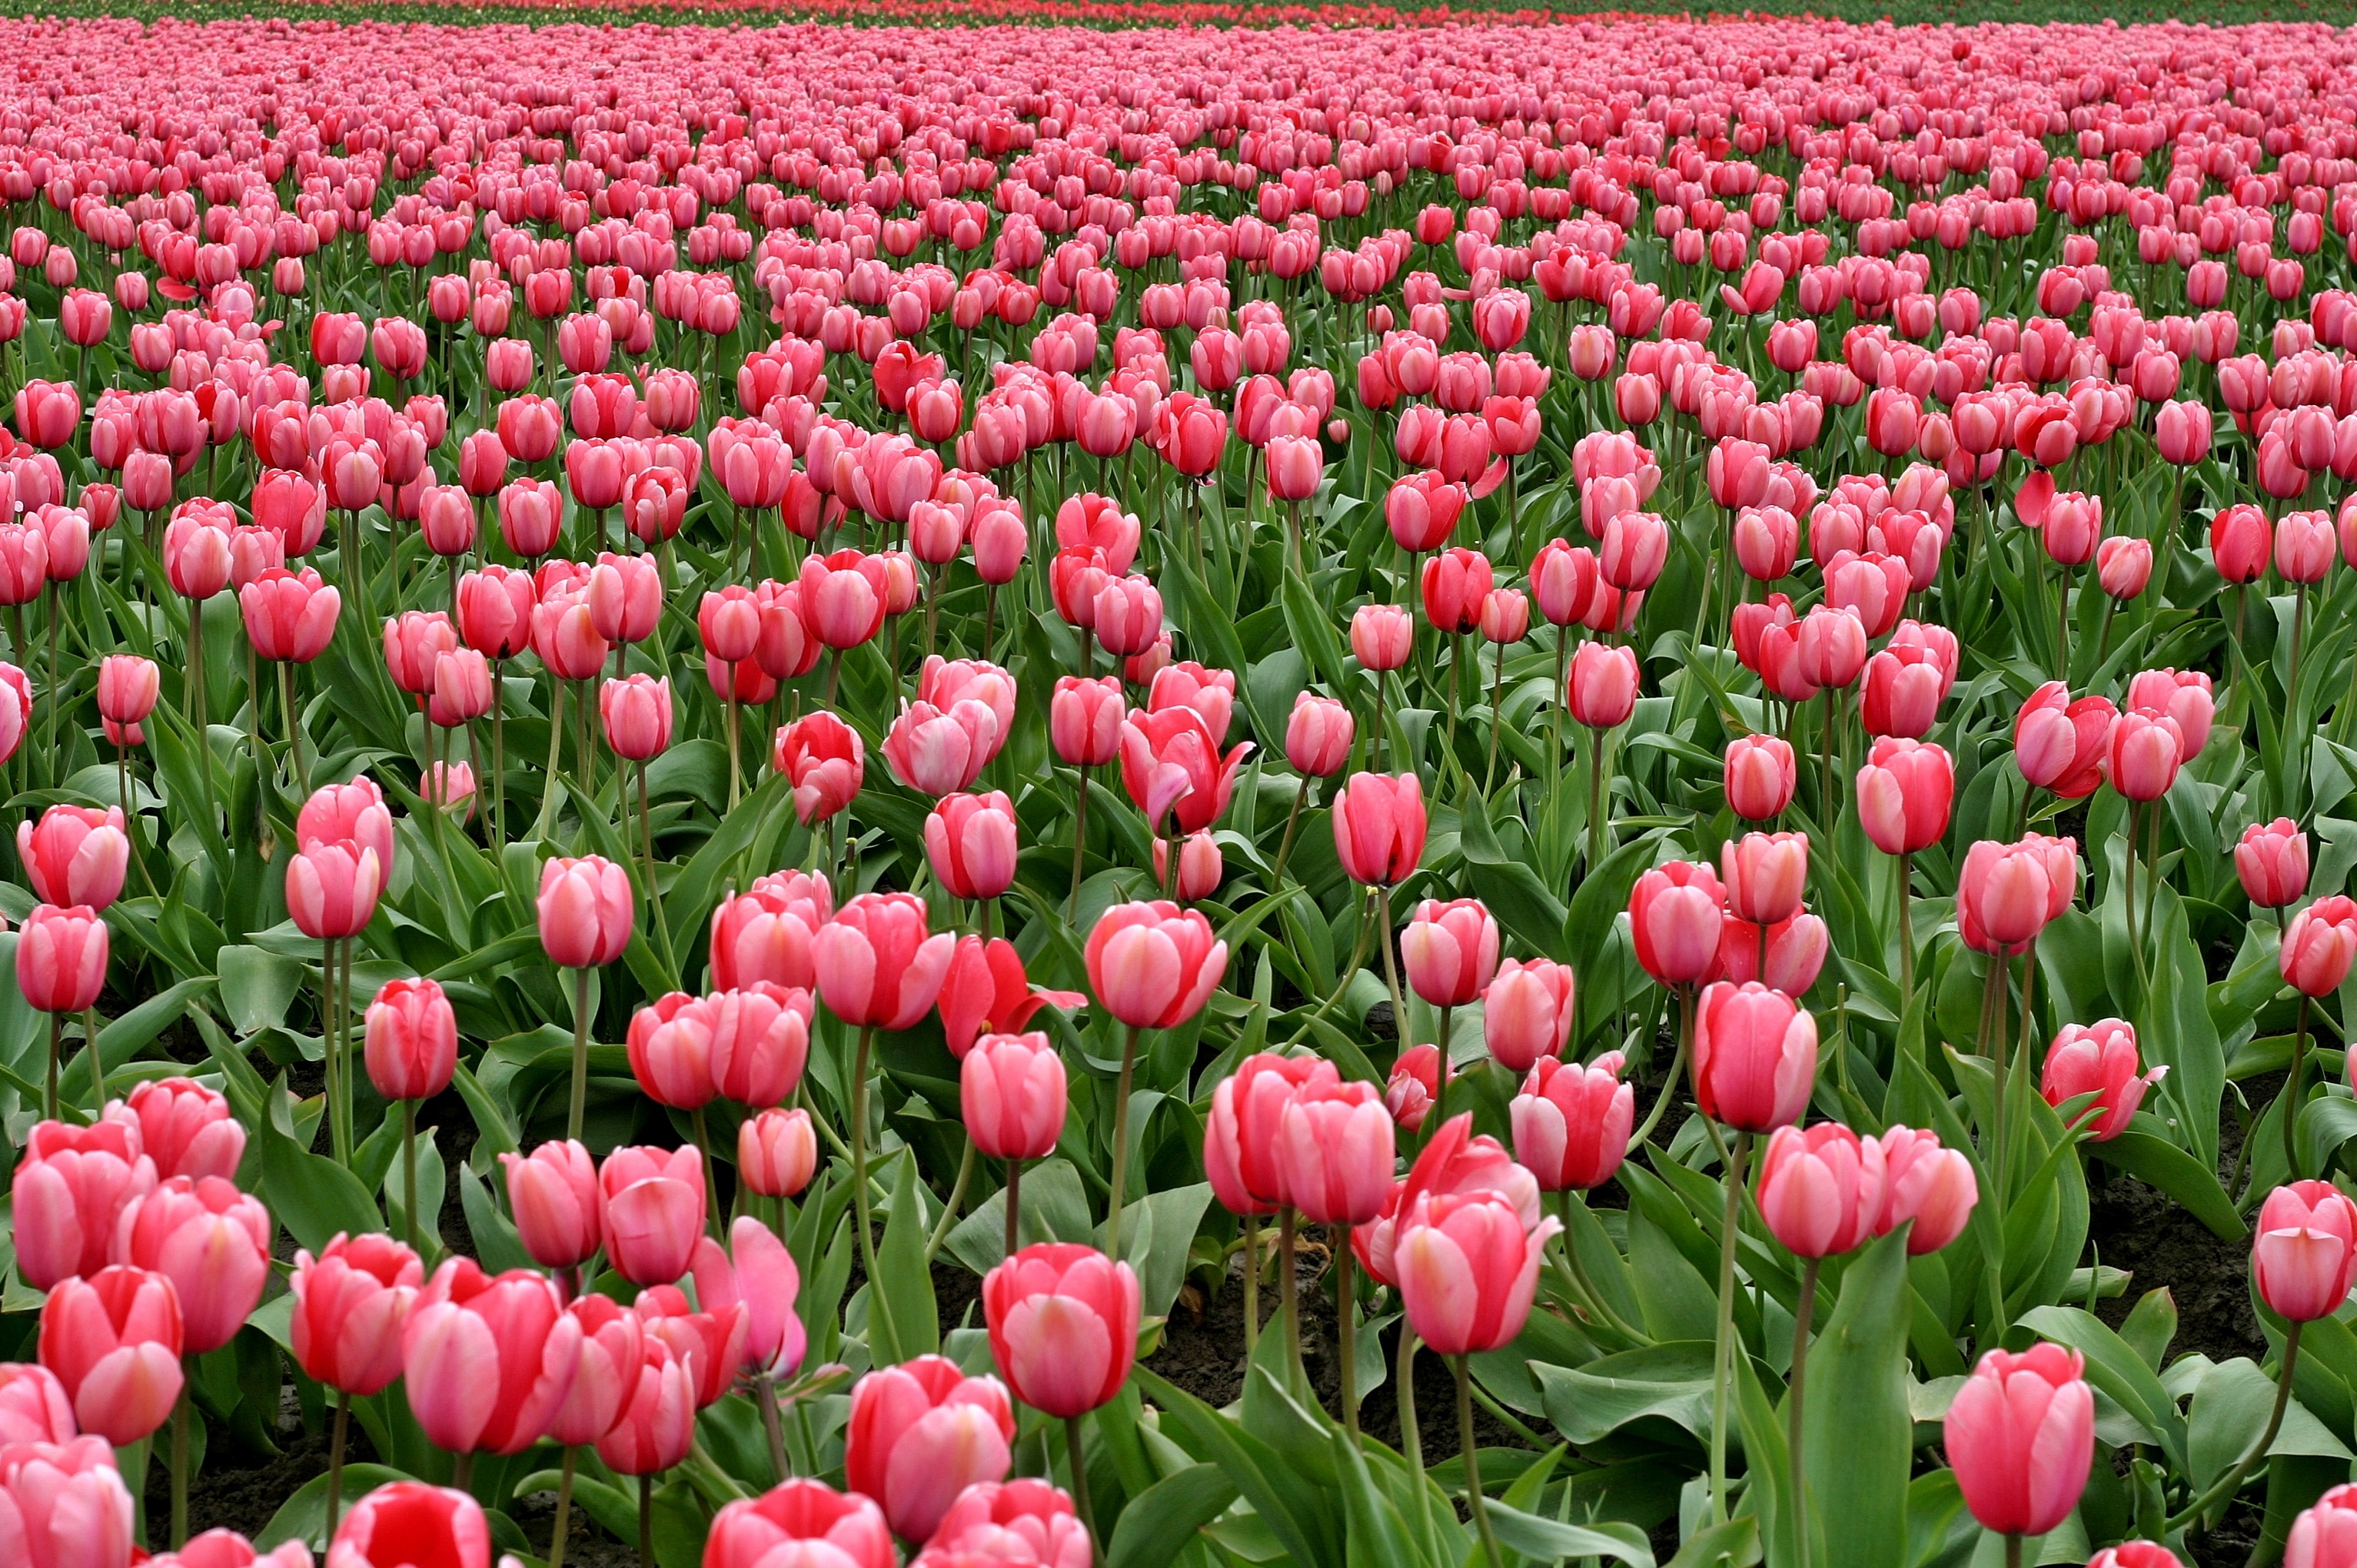
blossom, plant, flower, petal, bloom, tulip, flora, plants, flowers, tulips, flowering plant, hd wallpaper, lily family, land plant